Bob Ross

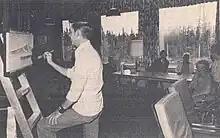
Ross during his Air Force years, giving a painting demonstration in Fairbanks, Alaska, late 1970s

In 1961, 18-year-old Ross enlisted in the United States Air Force and was put into service as a medical records technician. He rose to the rank of master sergeant and served as the first sergeant of the clinic at Eielson Air Force Base in Alaska, where he first saw the snow and mountains that later appear as recurring themes in his paintings. He developed his quick painting technique during brief daily work breaks. Having held military positions that required him to act tough and mean, "the guy who makes you scrub the latrine, the guy who makes you make your bed, the guy who screams at you for being late to work," Ross decided he would not raise his voice when he left the military.